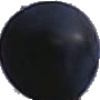
Label: Grape Blue 1